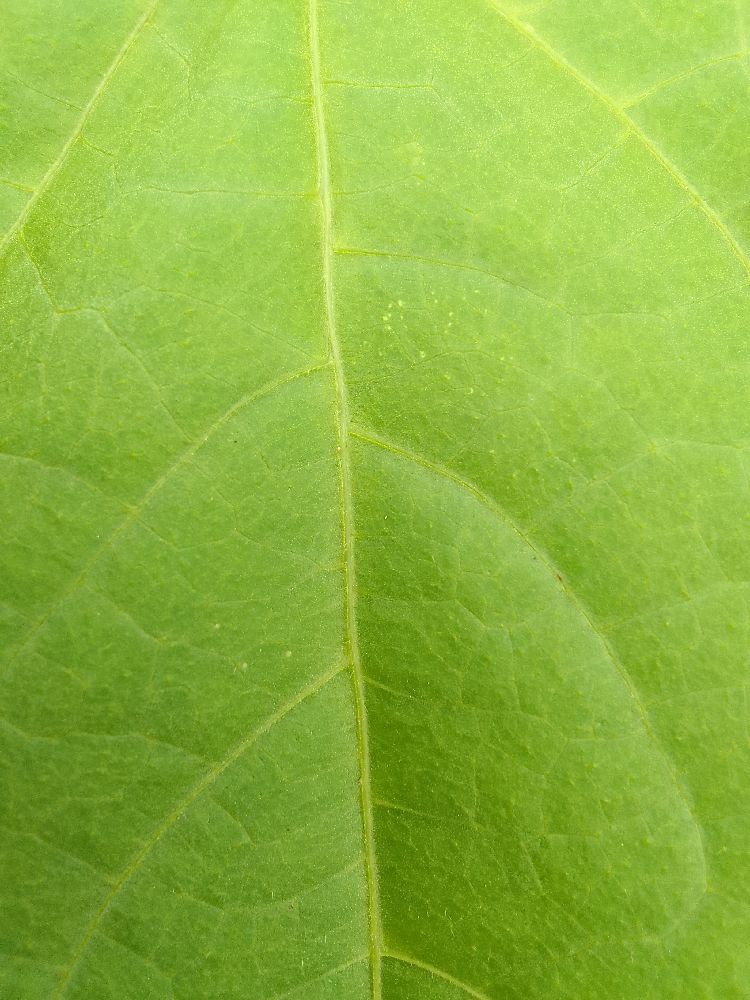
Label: healthy